Smallpox

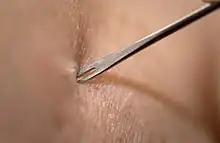
A demonstration by medical personnel on use of a bifurcated needle to deliver the smallpox vaccine, 2002

There are side effects and risks associated with the smallpox vaccine. In the past, about 1 out of 1,000 people vaccinated for the first time experienced serious, but non-life-threatening, reactions, including toxic or allergic reaction at the site of the vaccination (erythema multiforme), spread of the vaccinia virus to other parts of the body, and spread to other individuals. Potentially life-threatening reactions occurred in 14 to 500 people out of every 1 million people vaccinated for the first time. Based on past experience, it is estimated that 1 or 2 people in 1 million (0.000198 percent) who receive the vaccine may die as a result, most often the result of postvaccinial encephalitis or severe necrosis in the area of vaccination (called progressive vaccinia).